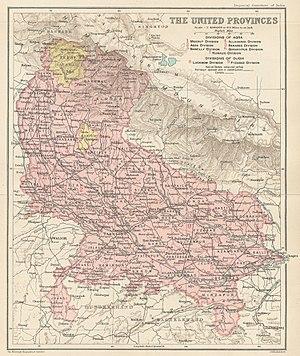
Râmpur ou Rampur était un État princier des Indes, dirigé par des souverains qui portaient le titre de « nabab » et qui subsista jusqu'en 1949, date à laquelle il fut intégré à l'État d'Uttar Pradesh.